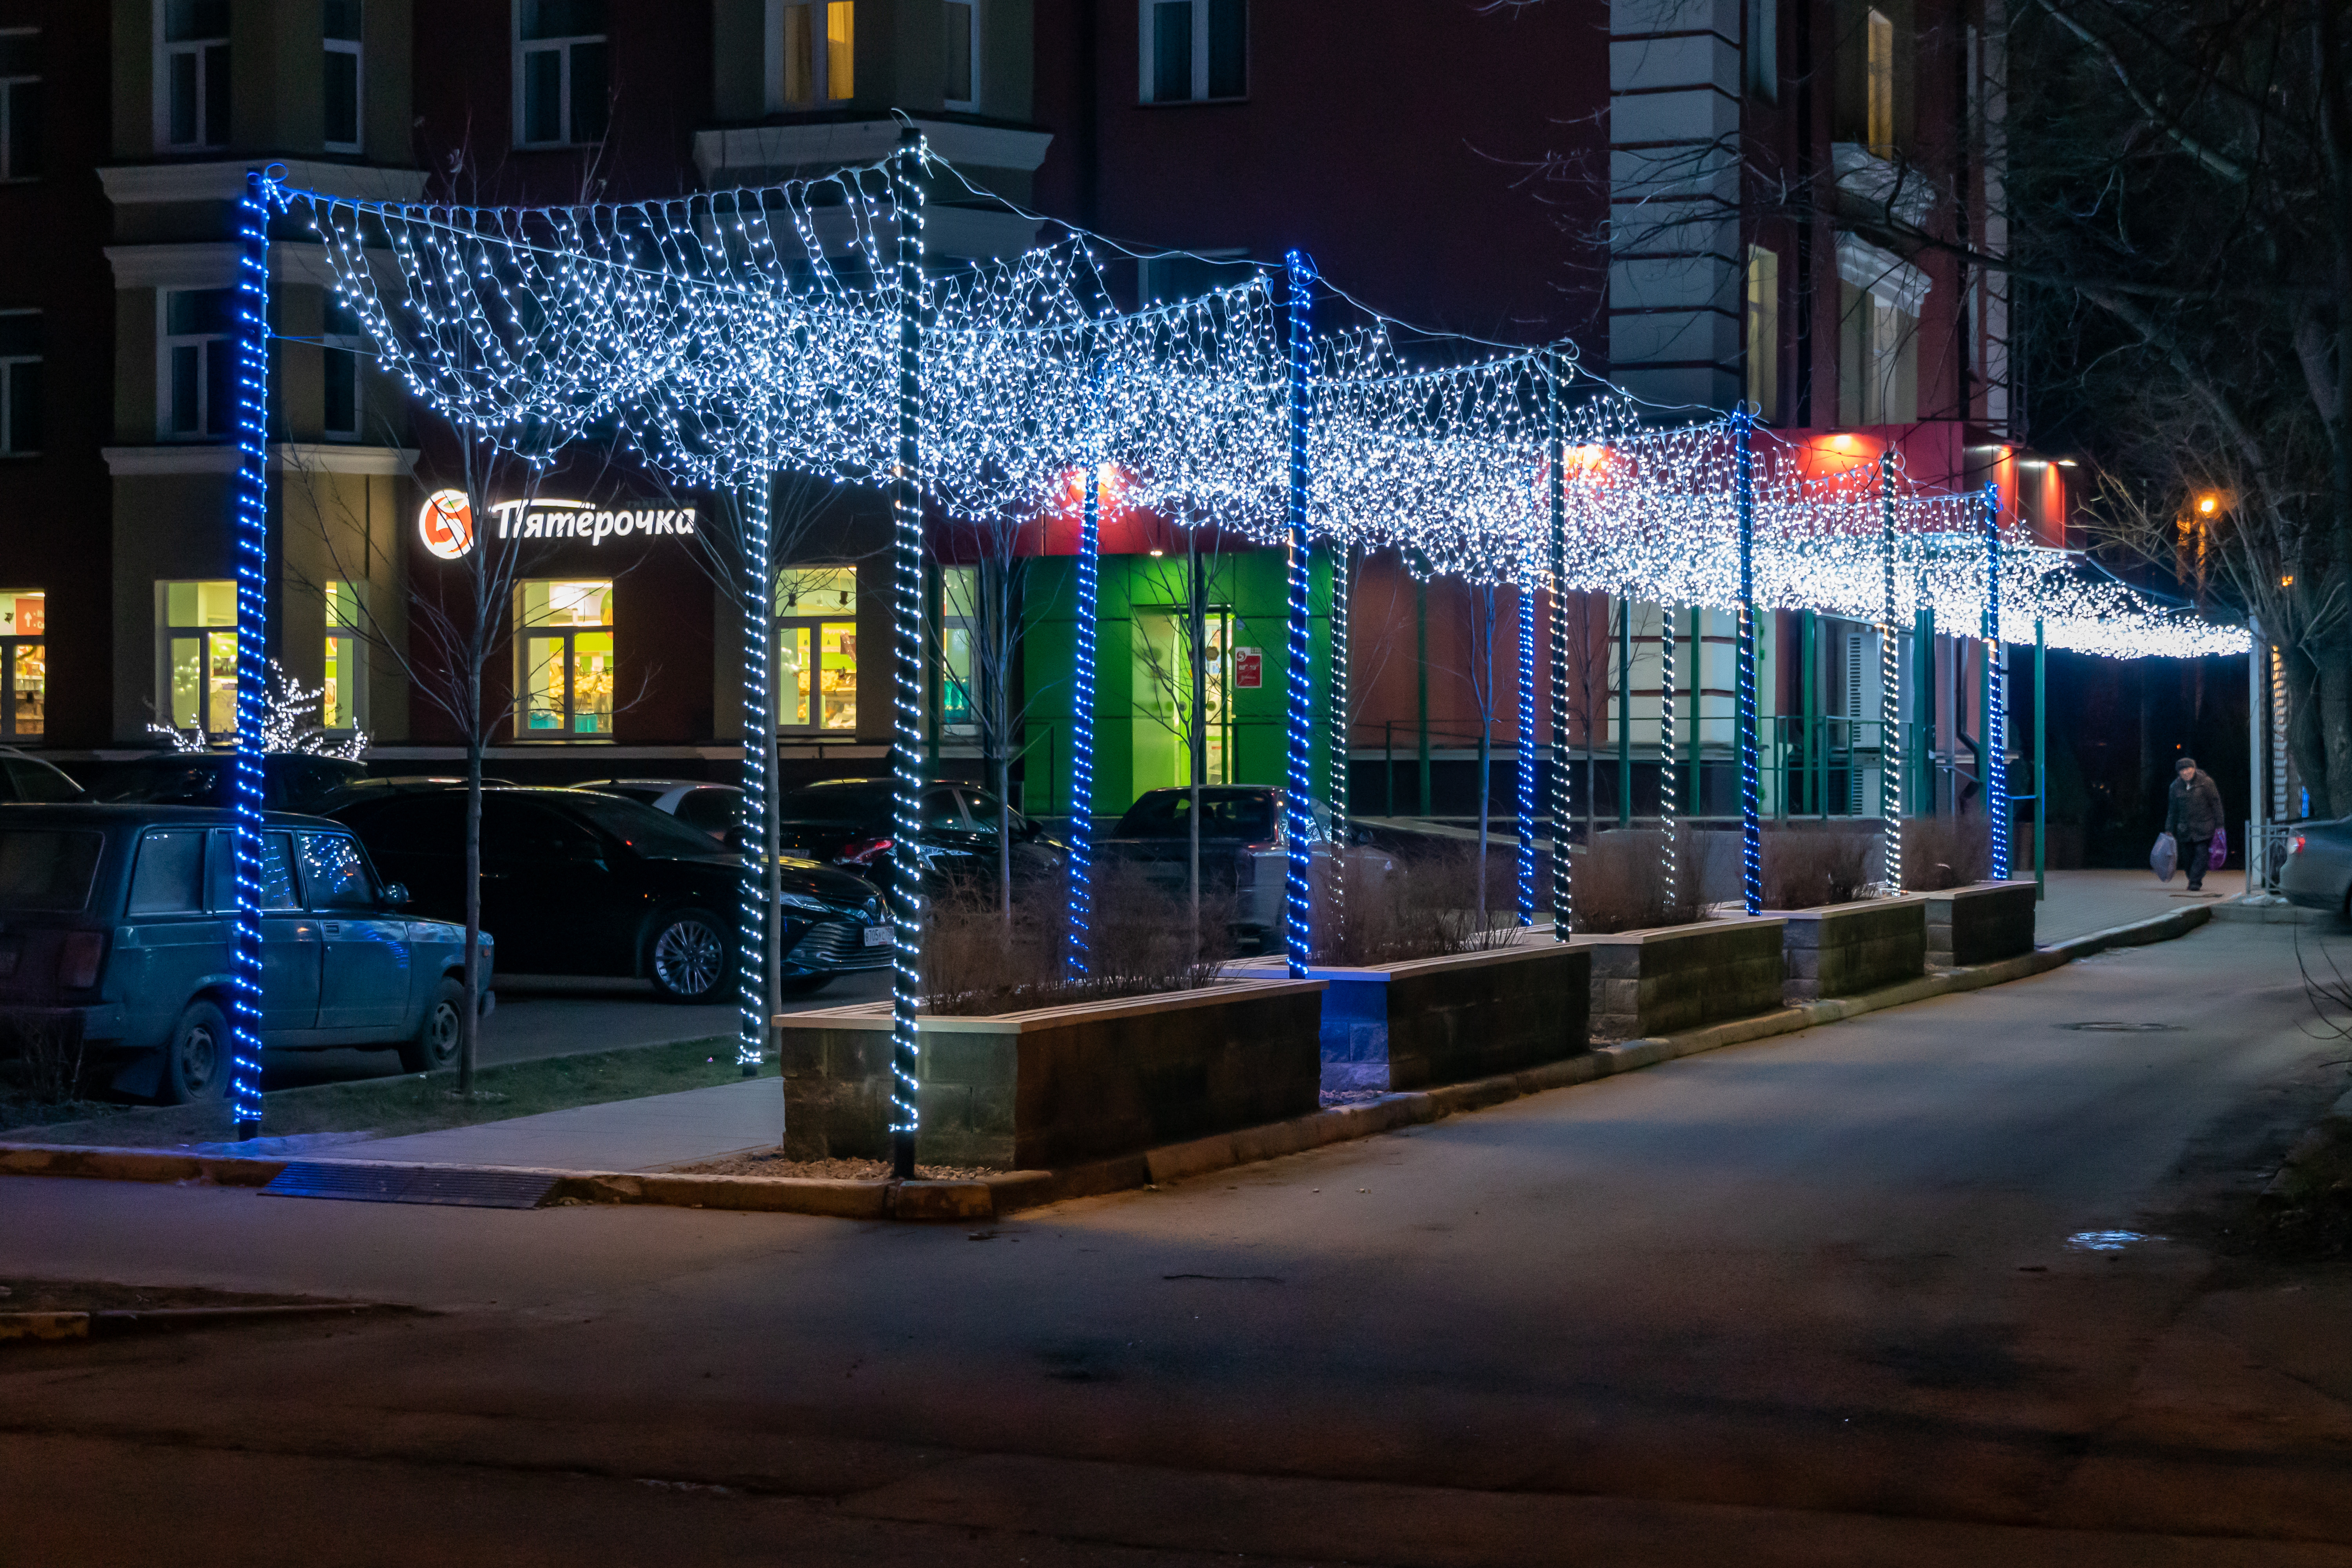
winter, frost, cold, dark, night, city, trees, branches, outdoors, wintry, snowfall, mysterious, nature, landscape, calm, scenic, lighting, window, light, electricity, facade, midnight, majorelle blue, darkness, decoration, neon, christmas, electronic signage, christmas lights, electrical supply, awning